Gav Livz

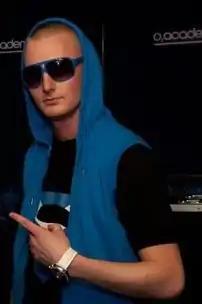
Gav Livz at the O2 ABC in Glasgow

Gavin Livingston, better known by his stage name Gav Livz (born 24 May 1988), is a Glasgow-born music artist and businessman. He is the founder and director of Scheme to a Dream Entertainment.